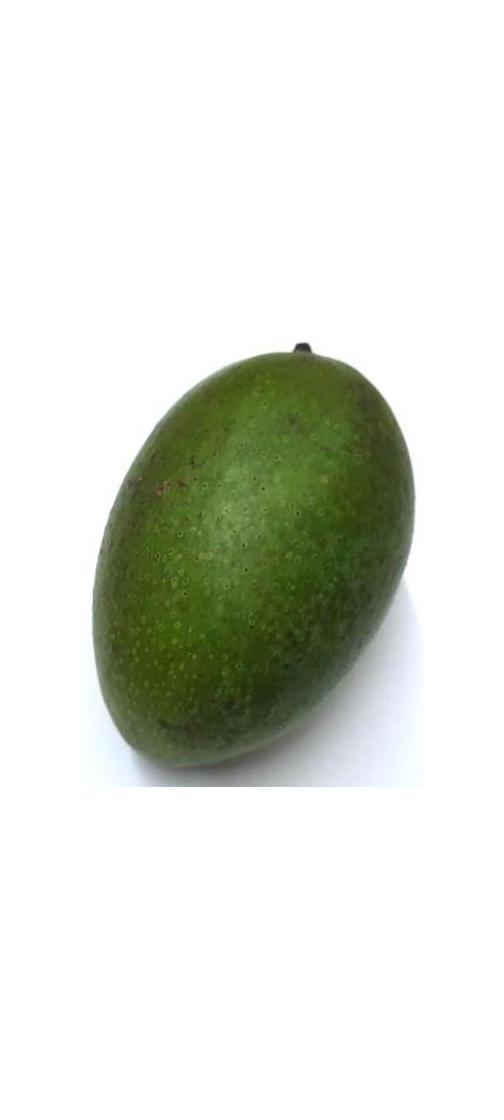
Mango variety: Ashshina Zhinuk